Green Lantern (film)

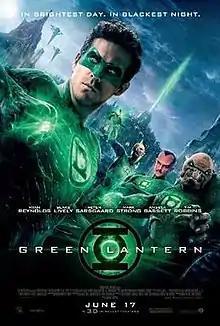
Theatrical release poster

Green Lantern is a 2011 American superhero film directed by Martin Campbell, from a screenplay by Greg Berlanti, Michael Green, Marc Guggenheim, and Michael Goldenberg. Ryan Reynolds stars as Hal Jordan / Green Lantern, a test pilot who is selected to become the first human member of the Green Lantern Corps, an intergalactic police force. He is given a ring that grants him superpowers and must confront Parallax, a being who threatens to upset the balance of power in the universe. The film also stars Blake Lively, Peter Sarsgaard, Mark Strong, Angela Bassett, and Tim Robbins.